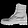
Label: Ankle boot